Poland–Slovakia border

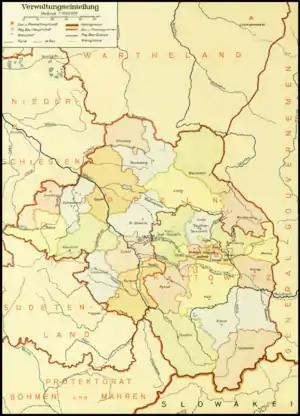
Map of expanded Upper Silesia 1941-1945.

On October 8, 1939, the Poland-Slovakia border shrank due to Nazi Germany expanding Upper Silesia into Zaolzie and parts of Poland. On October 12, the Poland-Slovakia border formally became the General Government-Slovakia border. On November 24, 1939, the border changed once again as Slovakia annexed (going from West to East) the Skalité territories; the northern part of Oravská Polhora including the mountain peak of Jalovec; the northern parts of Trstená and Bobrov; northeastern Orava with Jabłonka; Hladovka and Sucha Hora; Tatranská Javorina and some lakes southwest of it; northwestern Spiš with Nowa Biała; an islet in Dunajec in Červený Kláštor and Majere; Lesnica; part of Poprad and the bank near its bend in Gmina Piwniczna-Zdrój, west of the small river of Wierchomlanka; a part of a local forest on the west side of Poprad in the east side of Sulín; territory up to Poprad in Sulín and Malý Lipník; a bank on Poprad, slightly south of Andrzejówka and another one slightly further east and a third one immediately northwest of Legnava, across Poprad; the northern part of Cigeľka; the northern part of the eastern salient of Osadné.